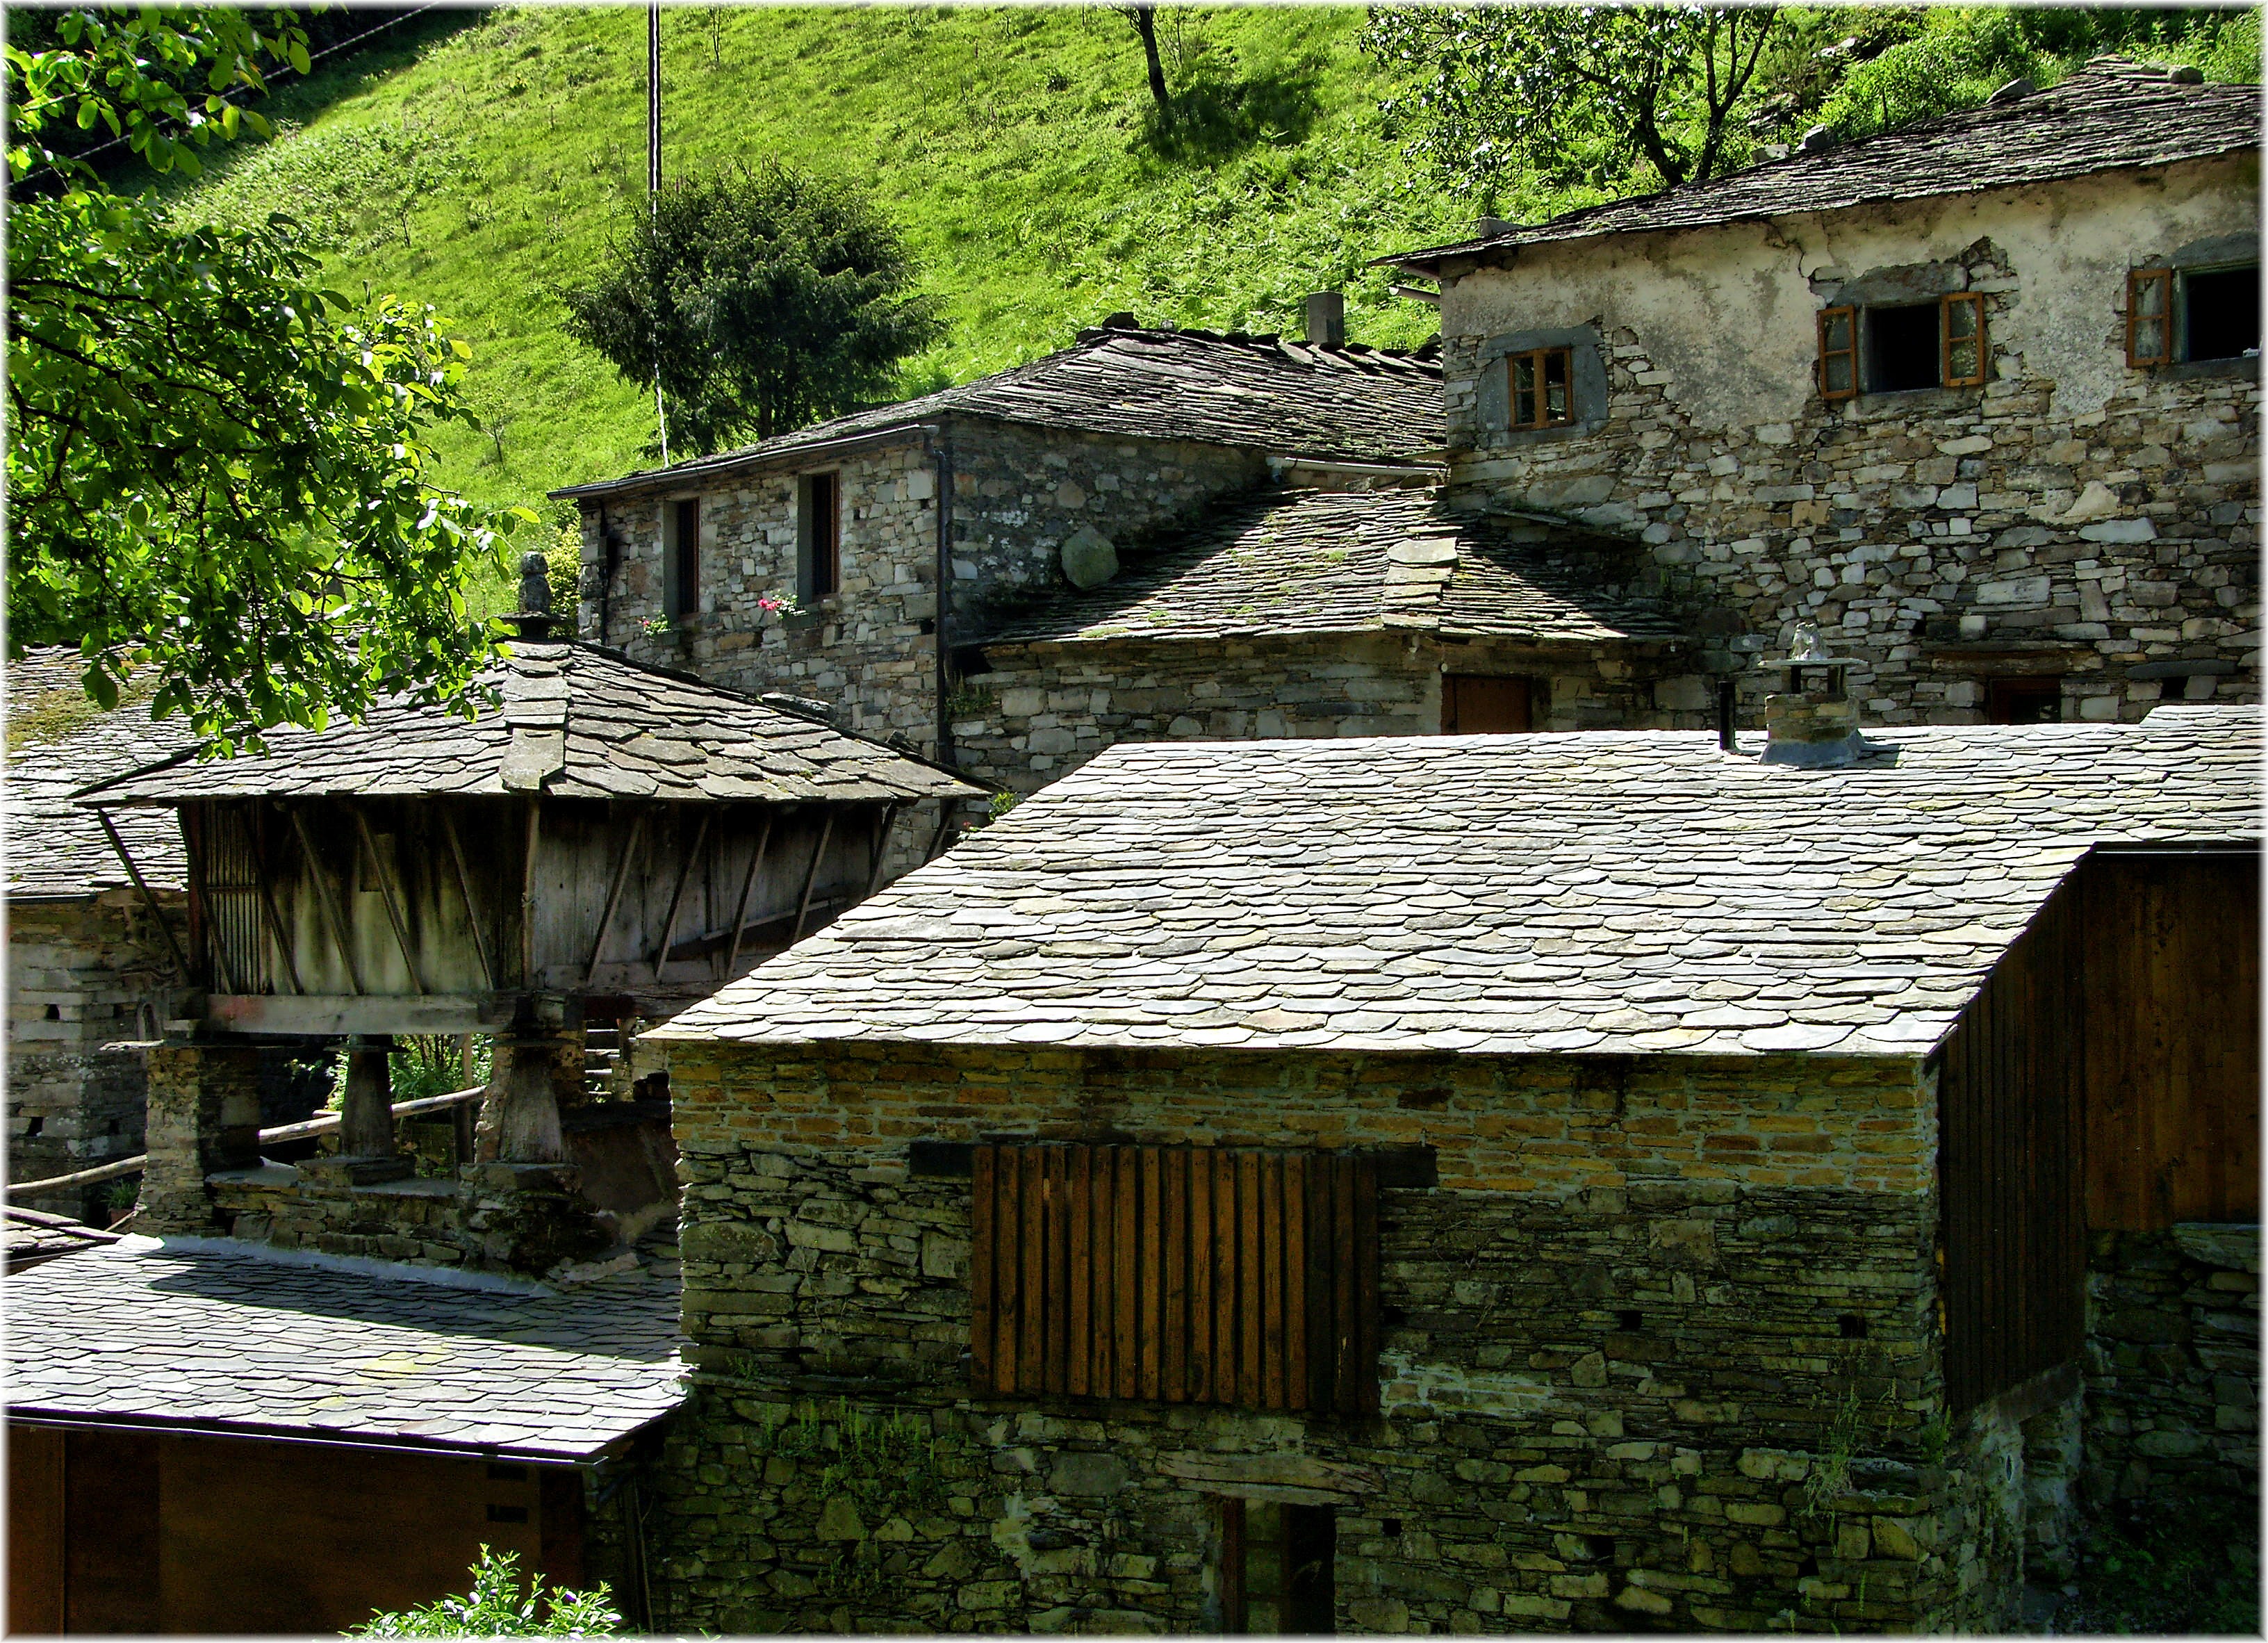
wood, house, building, home, hut, village, shack, europe, rural, jungle, cottage, spain, ruins, arquitectura, europa, casa, piedra, edificios, aldea, pedra, espana, montana, asturias, arquitecture, horreos, rural area, taramundi, pizarra, outdoor structure